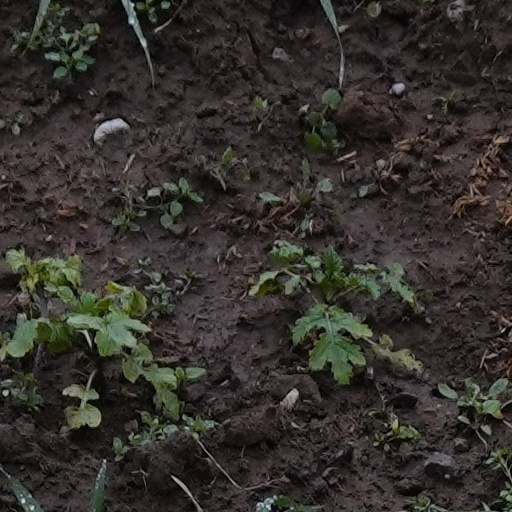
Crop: wheat